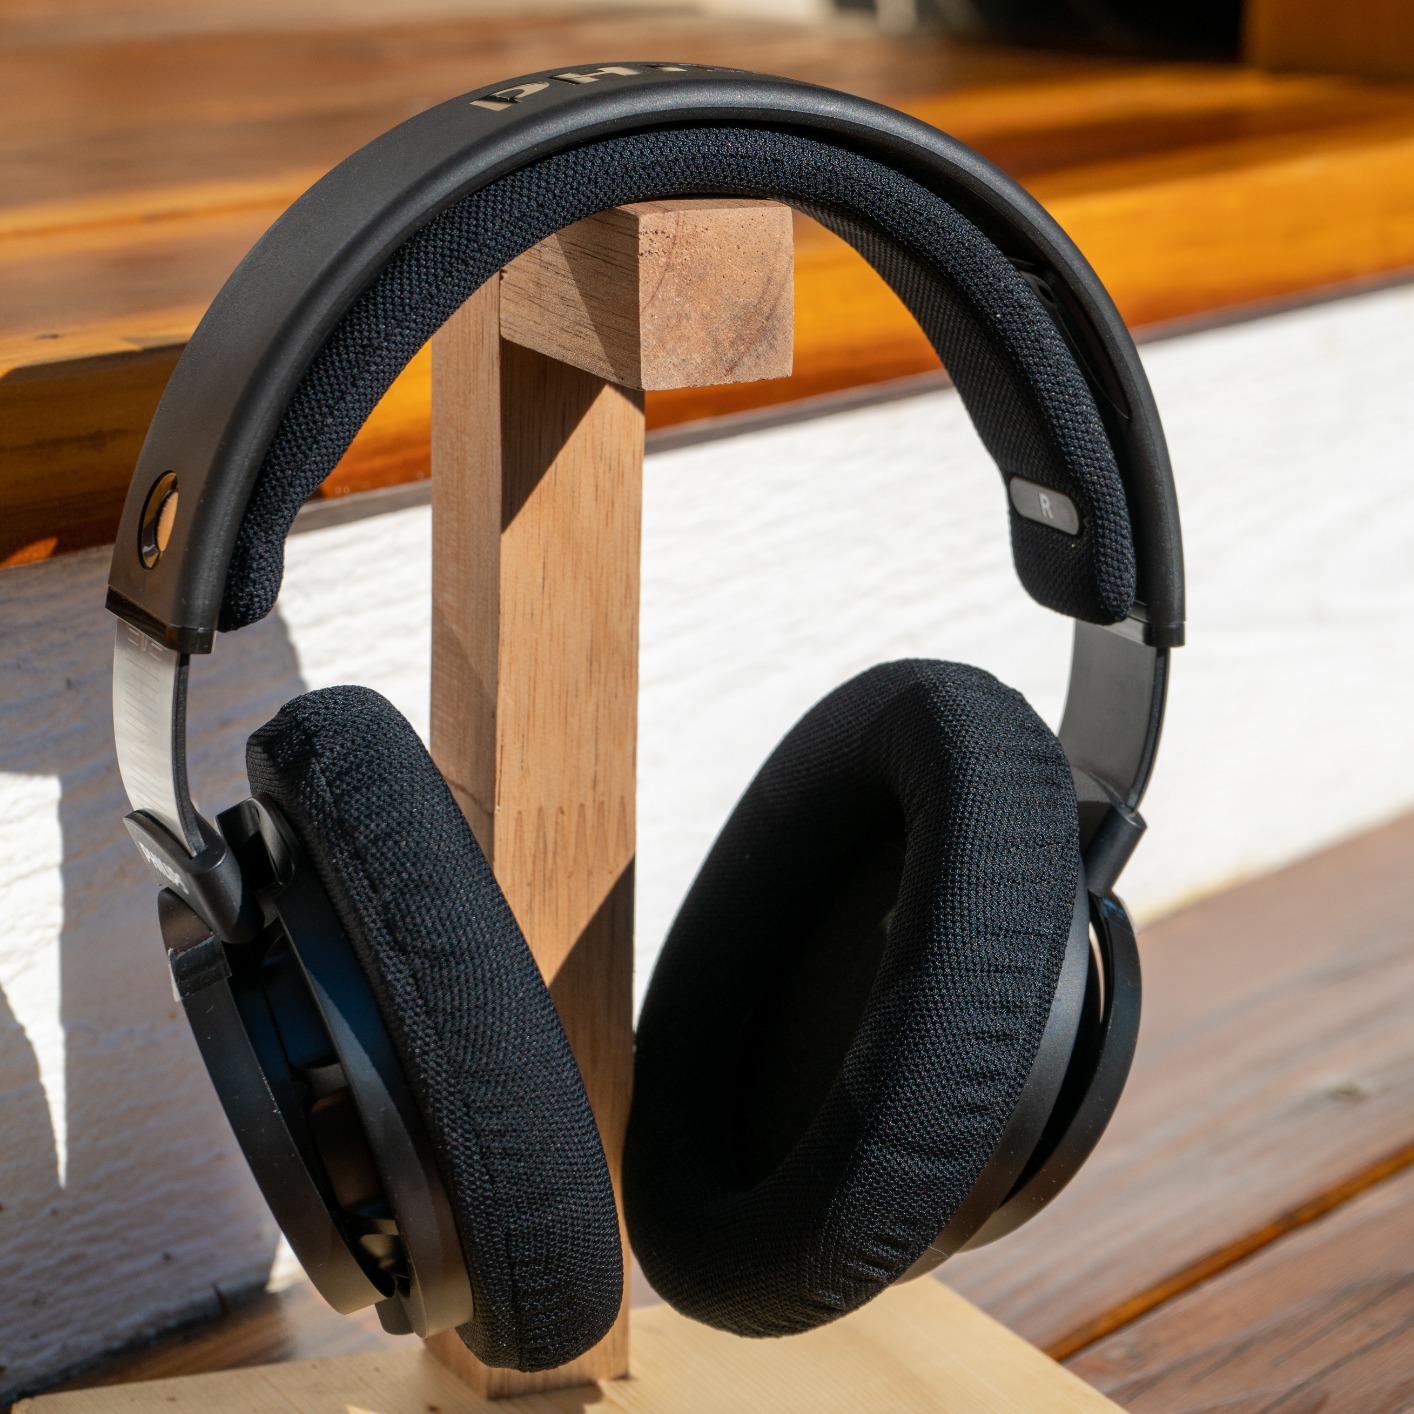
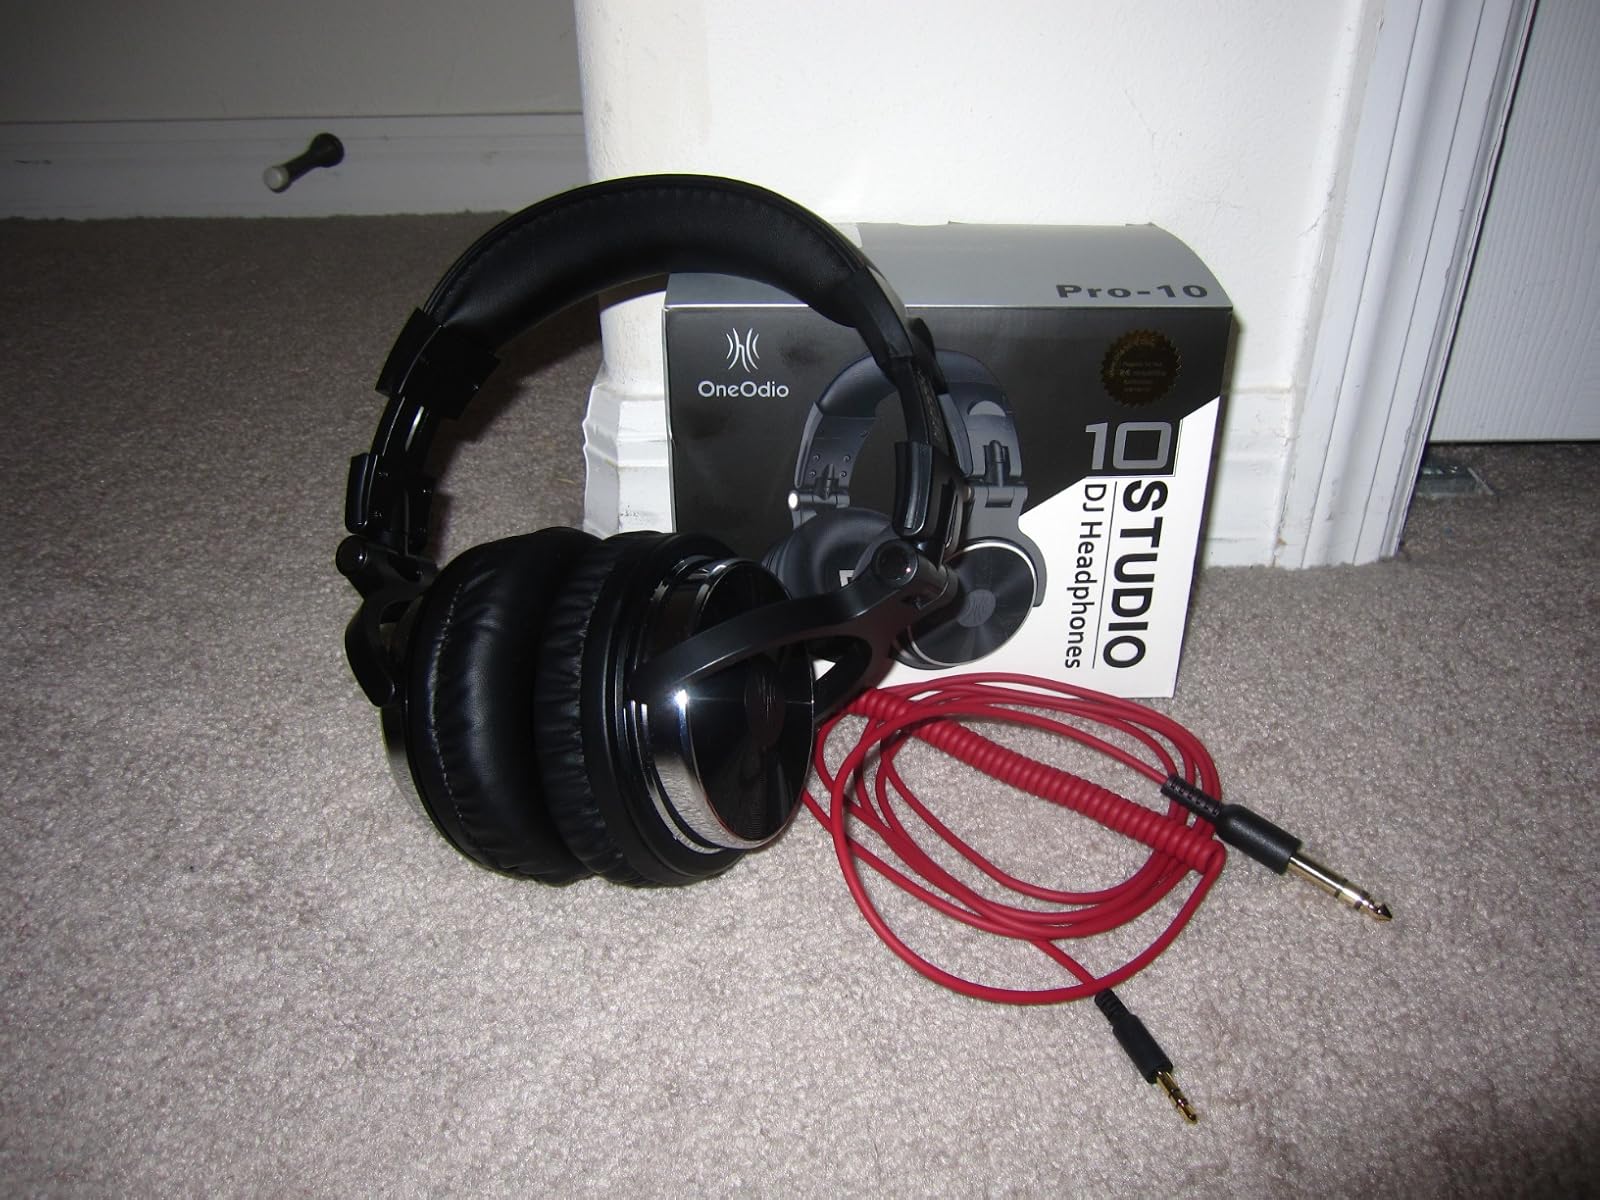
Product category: headphones
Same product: no